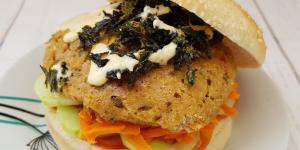
hamburguesas veganas de algas